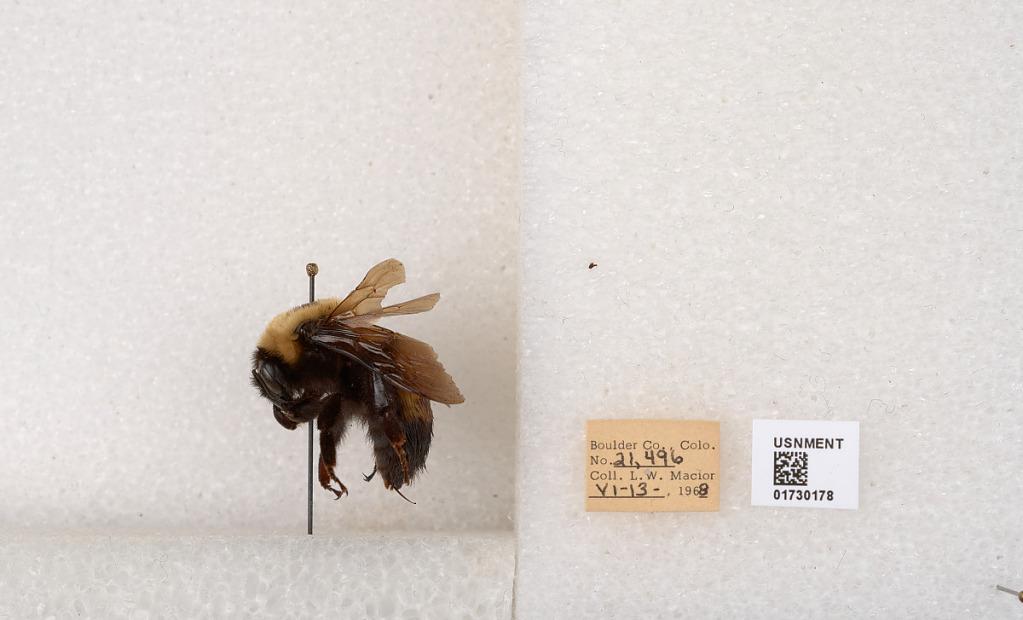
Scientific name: Bombus (Bombus) nevadensis Cresson